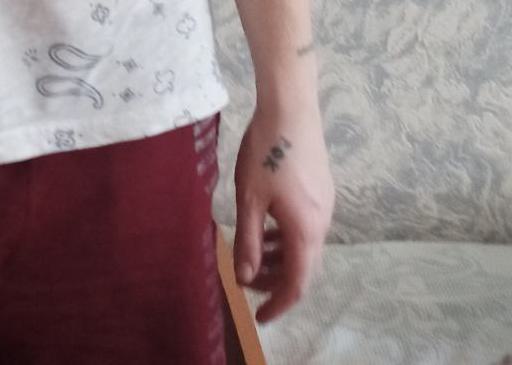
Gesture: no_gesture